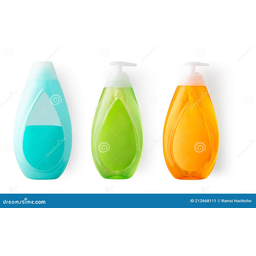
Label: plastic